El Gran Show season 1

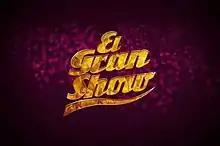
Promotional poster

Season one of the 2010 edition of "El Gran Show" premiered on April 15, 2010.